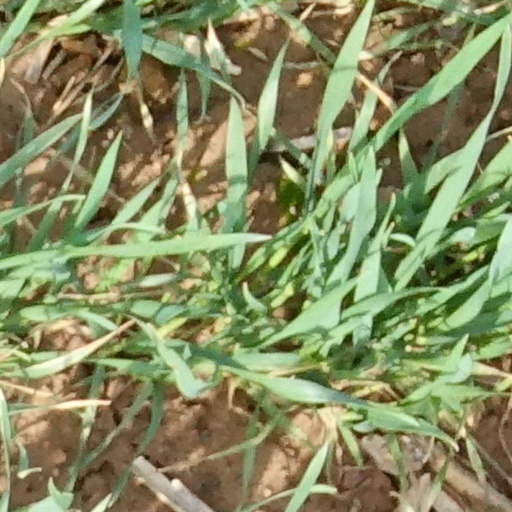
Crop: wheat